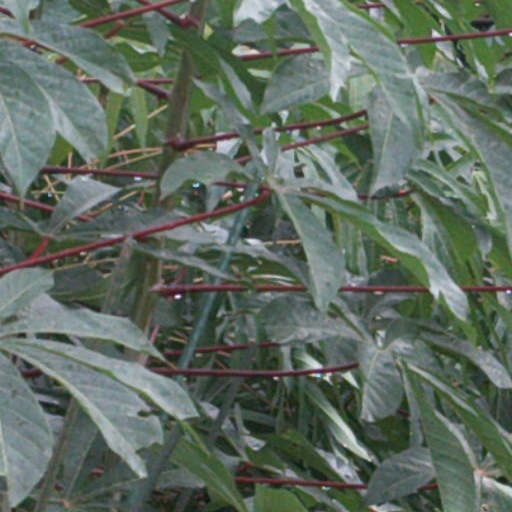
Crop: cassava